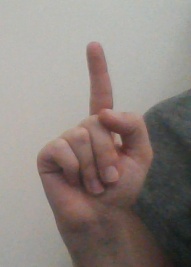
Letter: bb